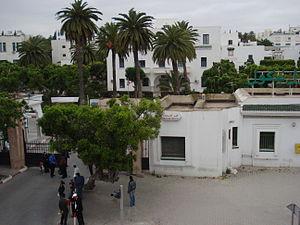
La faculté de médecine de Tunis ou FMT est un établissement universitaire tunisien relevant depuis 2000 de l'université de Tunis - El Manar. Fondée en octobre 1964, son corps enseignant s'élève en 2010 à 1 064 assistants, maîtres assistants, maîtres de conférences et professeurs.
L'hôpital Charles-Nicolle est un établissement de santé publique situé sur le boulevard du 9-Avril 1938 dans le quartier de Bab Saadoun à Tunis. Il assure des soins et des services dans les différentes spécialités médicales.